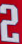
Number: 2